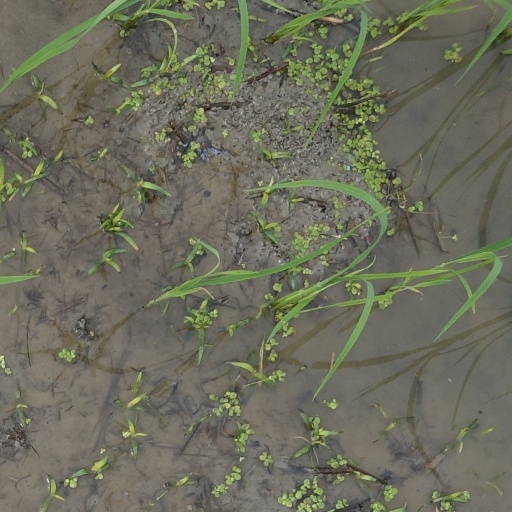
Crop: rice